Superman: Brainiac Attacks

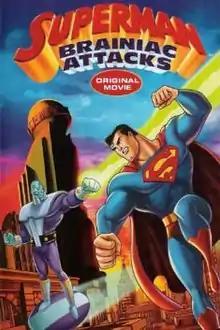
DVD cover

Superman: Brainiac Attacks is a 2006 American animated superhero film from Warner Bros. Animation. Released on June 20, 2006, as a marketing tie in with "Superman Returns", the film features Superman battling the forces of Lex Luthor and Brainiac, and his relationship with Lois Lane.